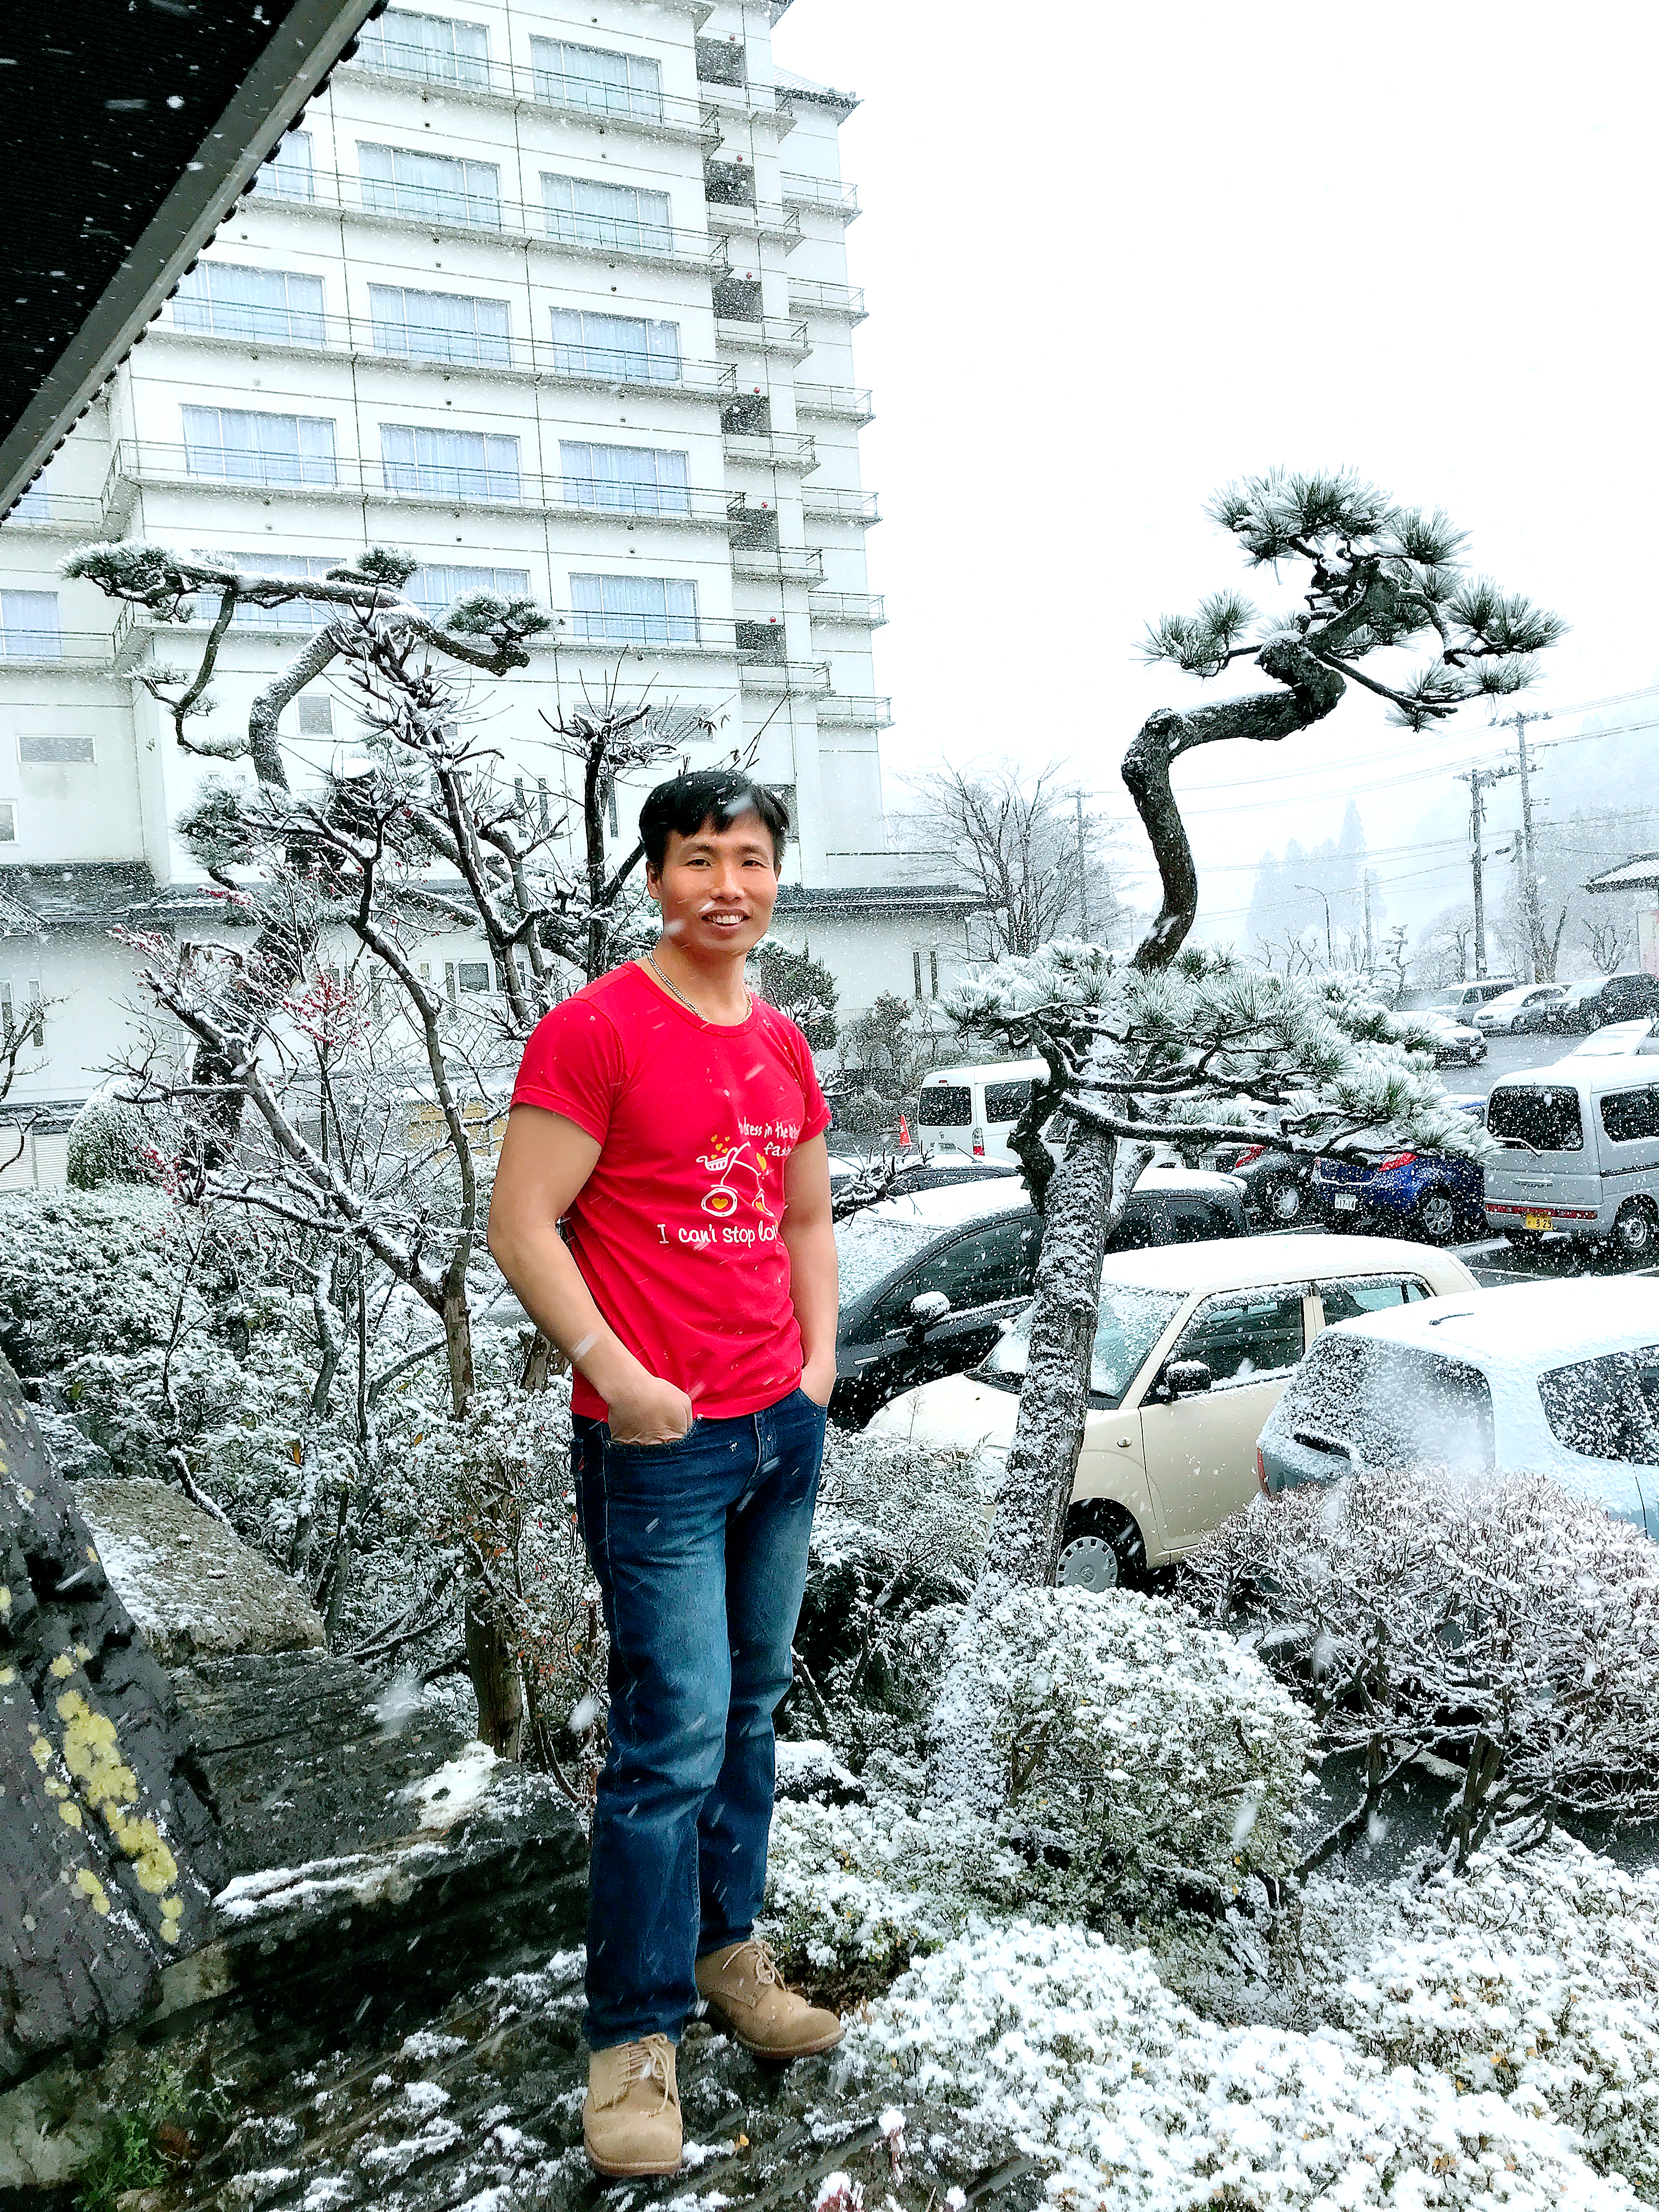
man, photograph, tree, snapshot, architecture, tourism, plant, photography, rock, vacation, temple, winter, jeans, travel, city, leisure, flower, building, photo shoot